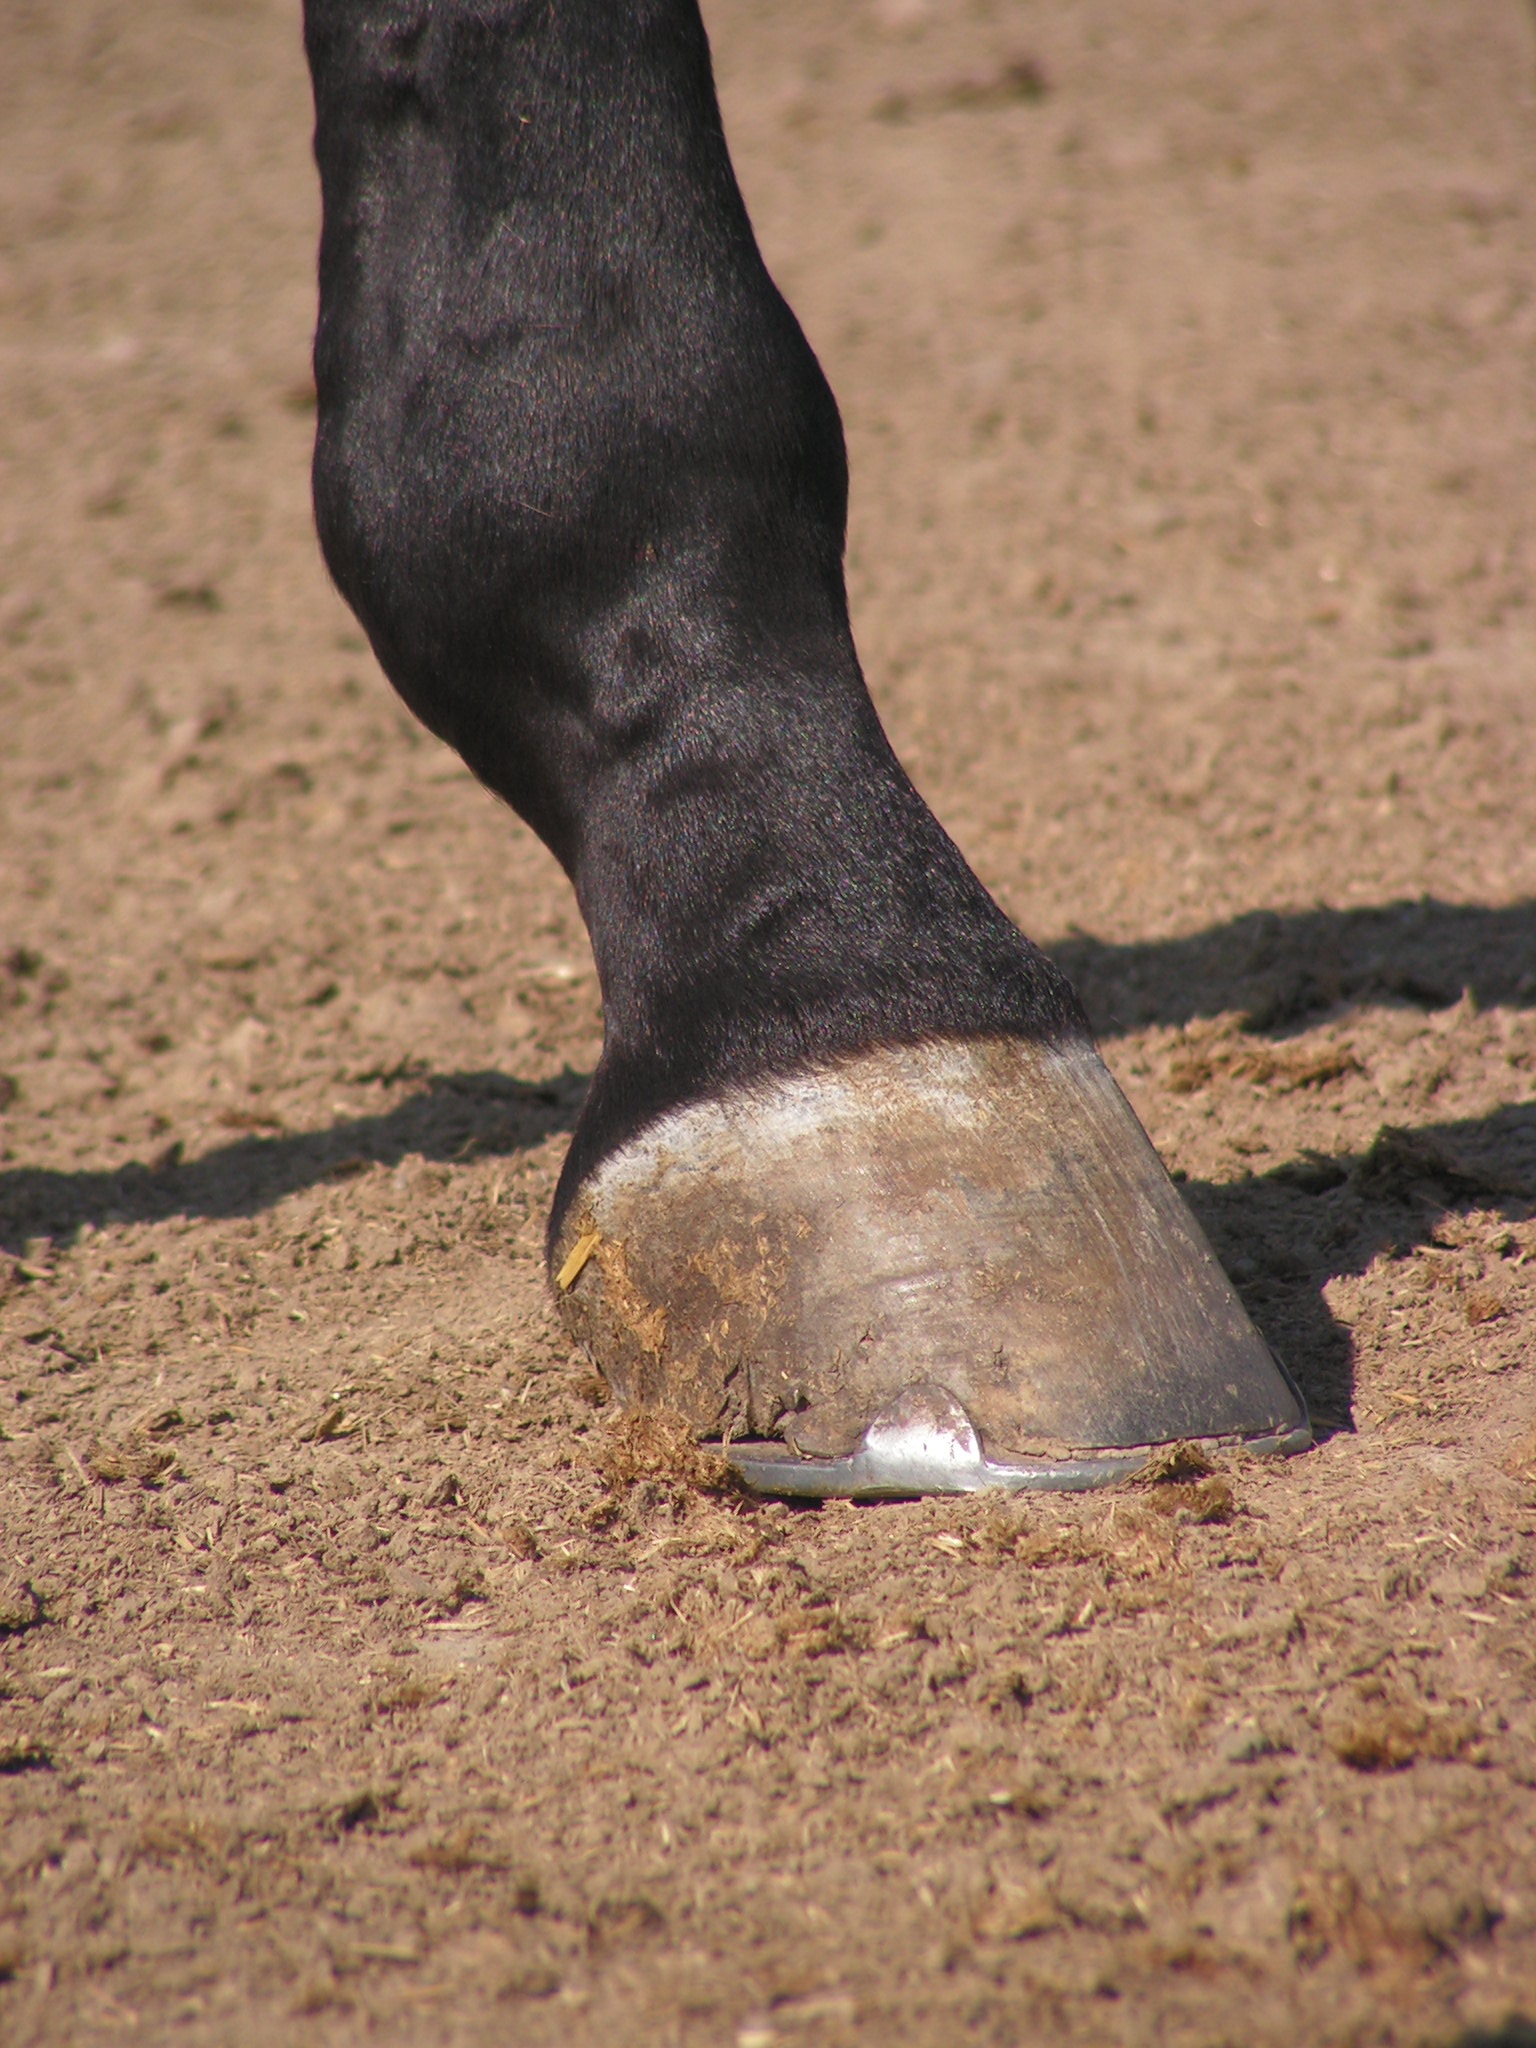
sand, bird, wildlife, leg, foot, horse, the hoof